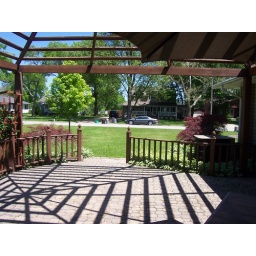
Standing in front of master bedroom windows looking toward east (across Academy St.)